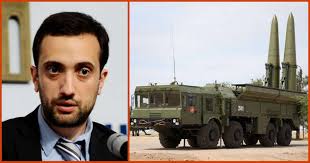
Label: Air Defense